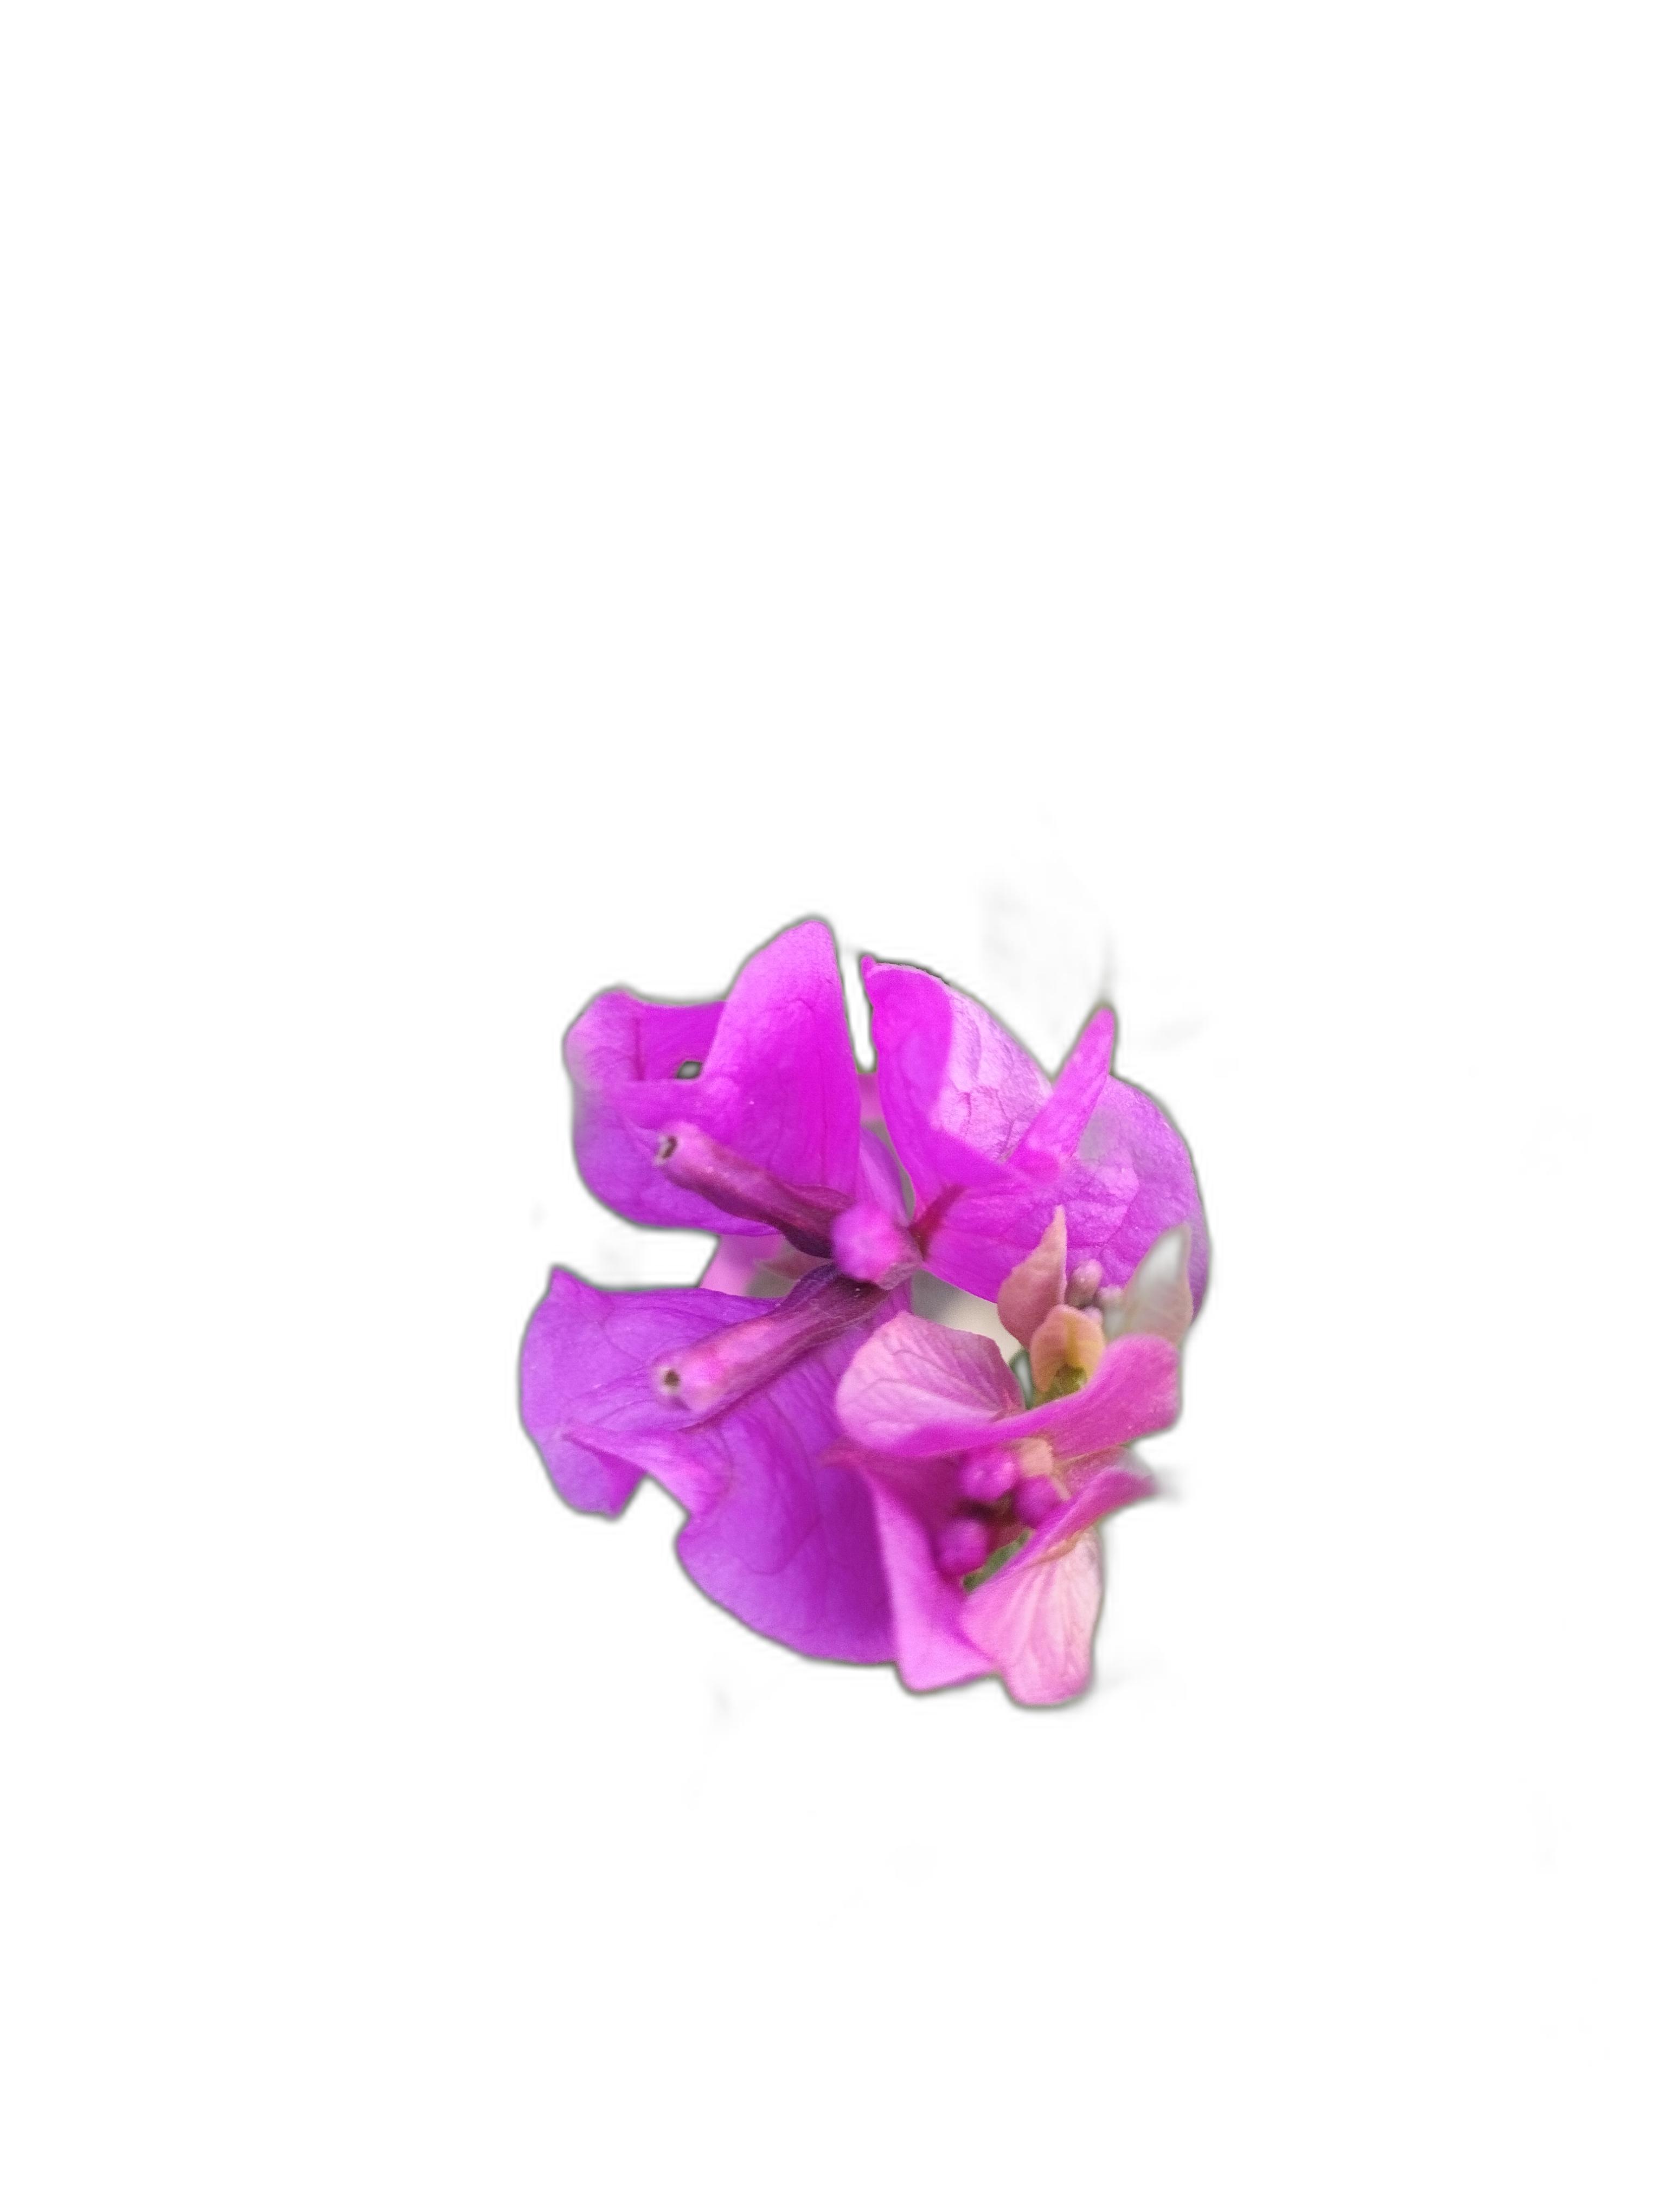
Label: Bougainvillea